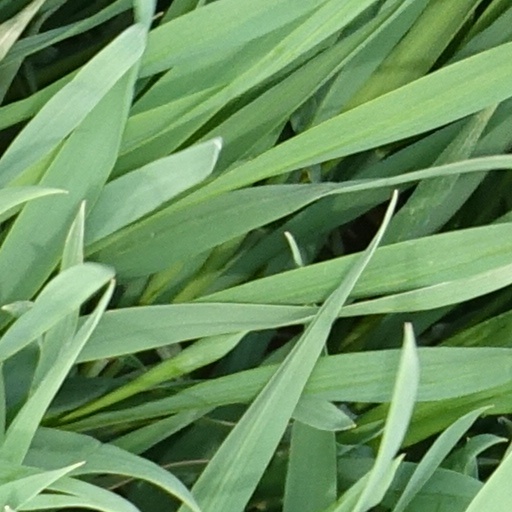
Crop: wheat